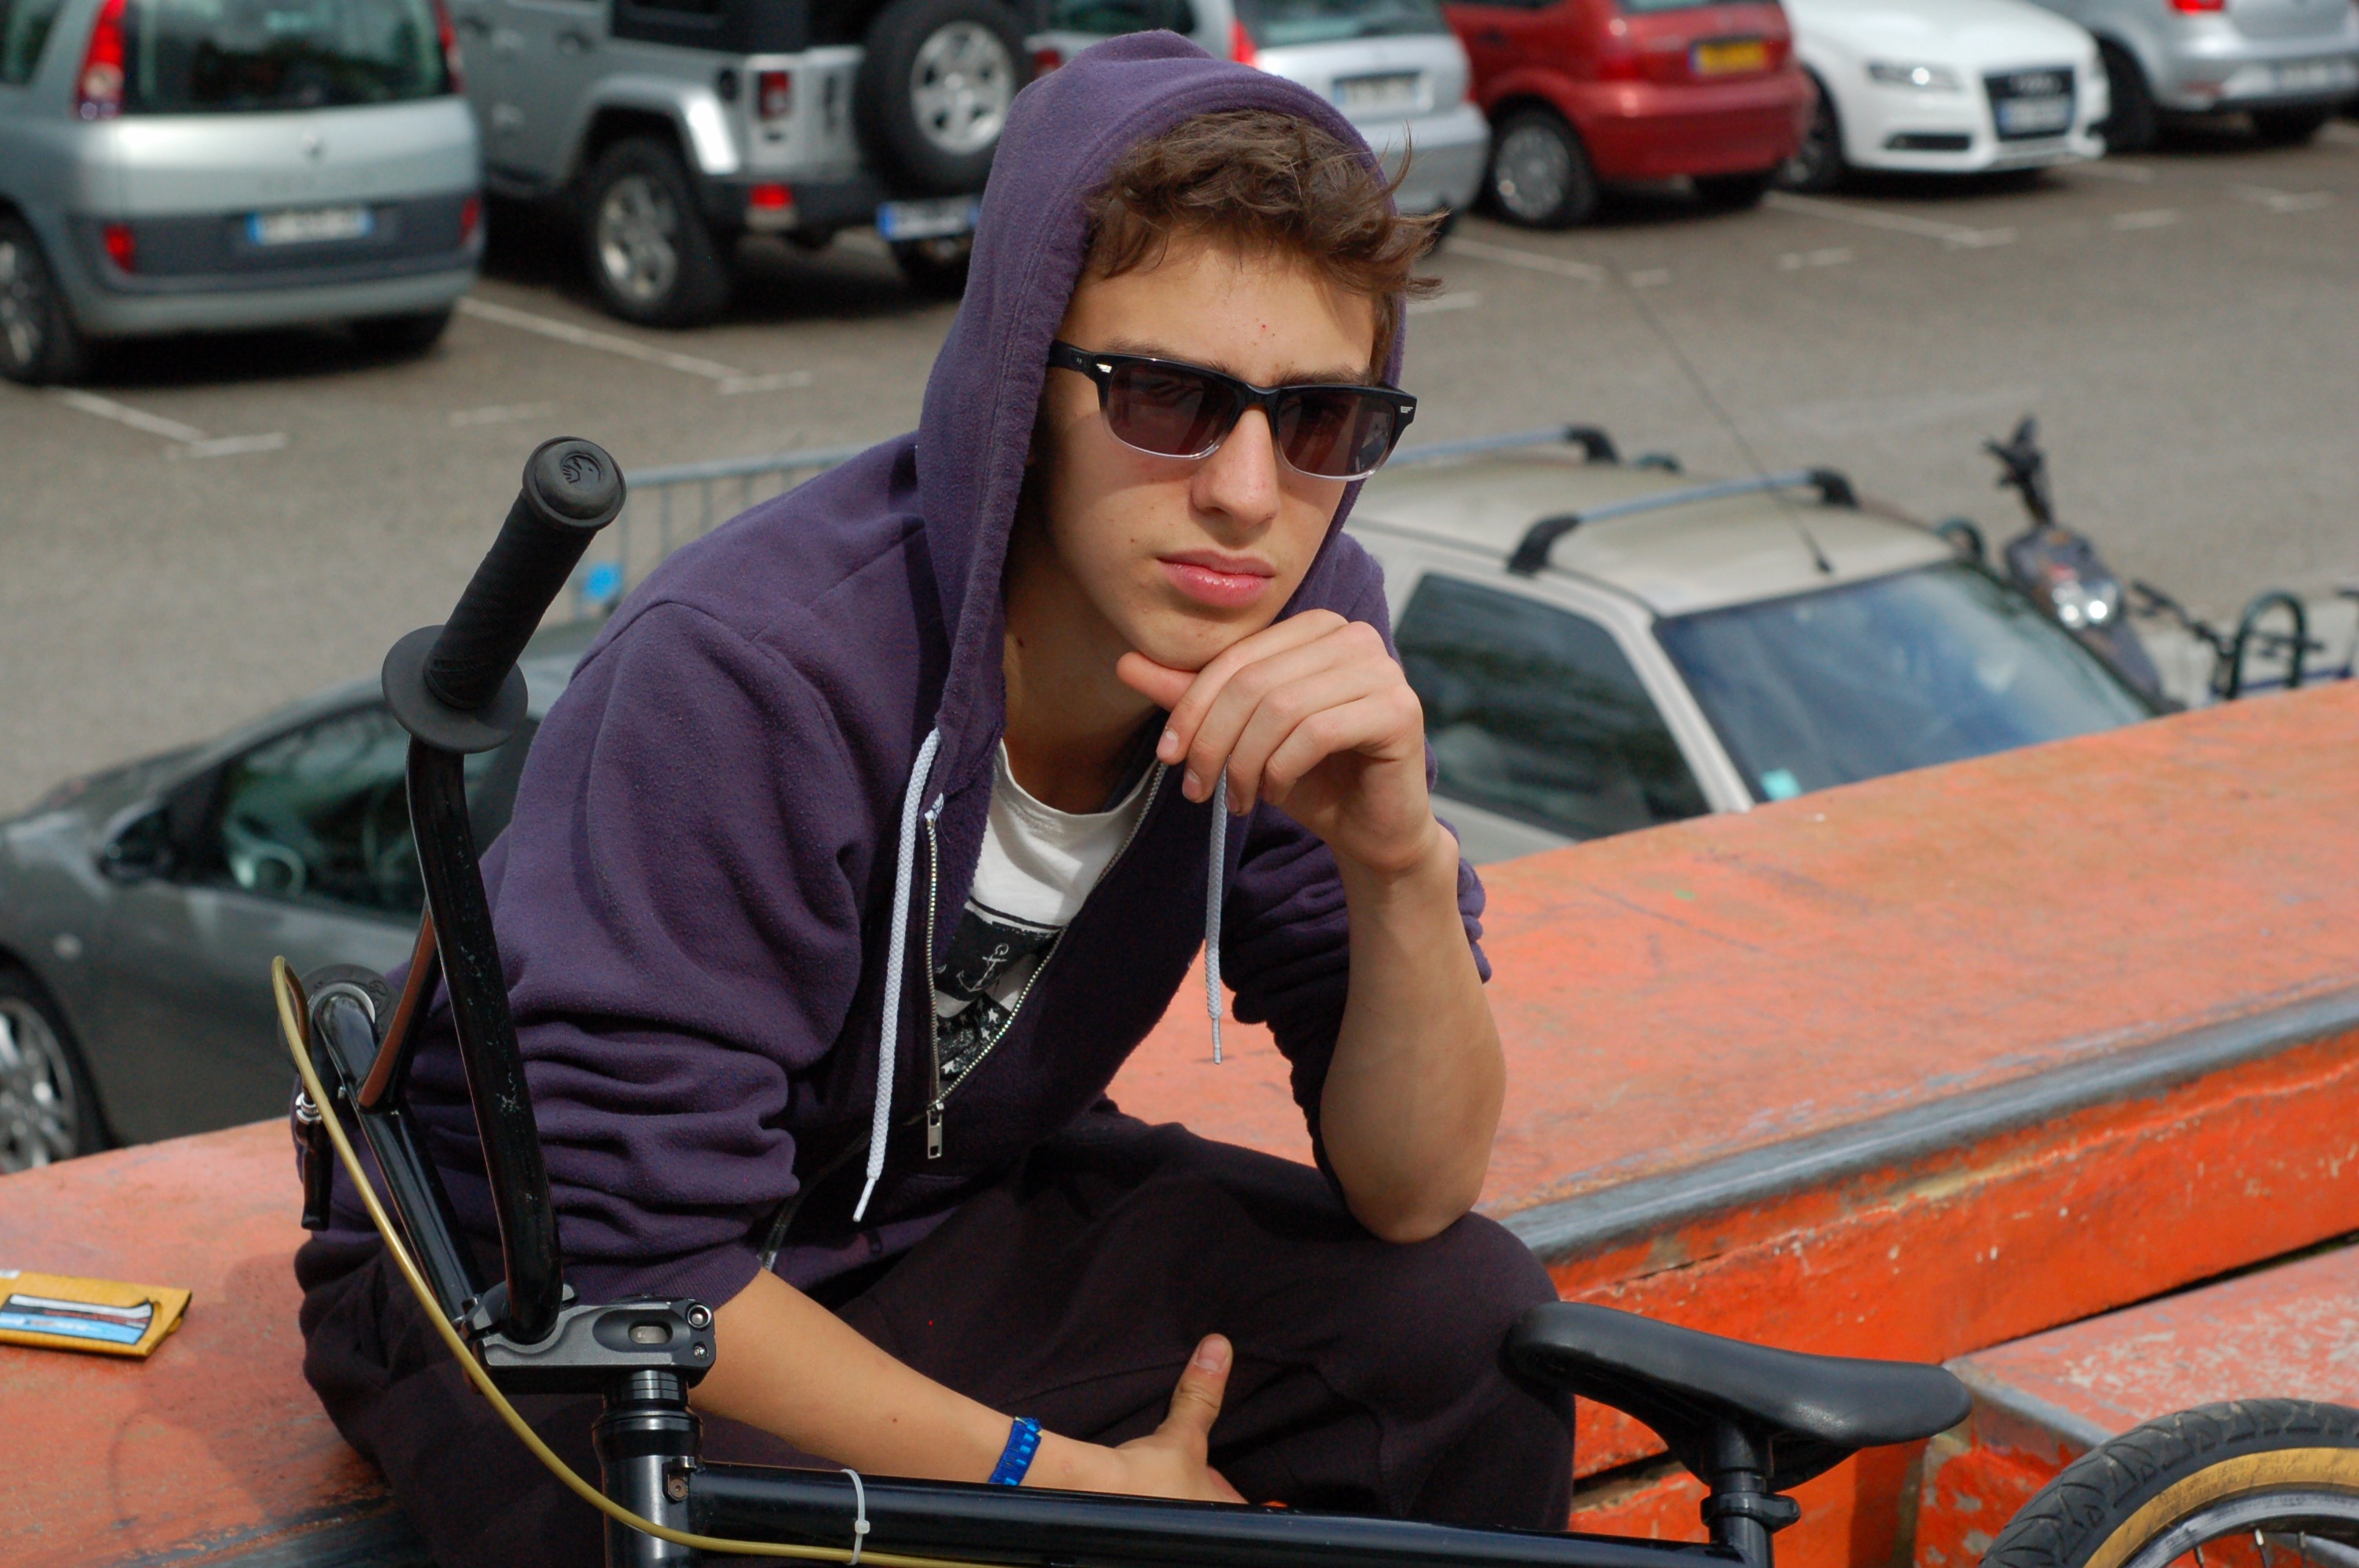
car, boy, driving, leg, vehicle, youth, teenager, bmx, cool, glasses, automobile make